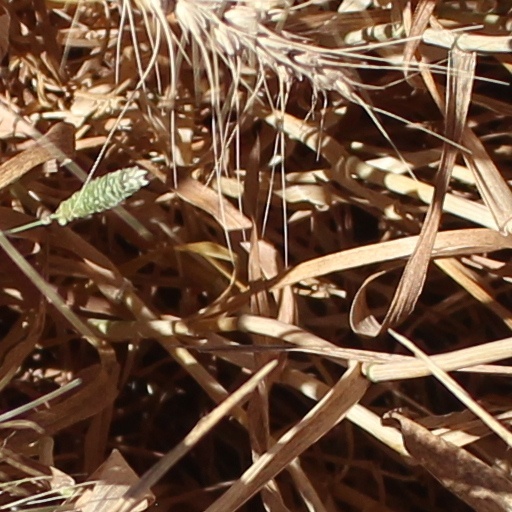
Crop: wheat